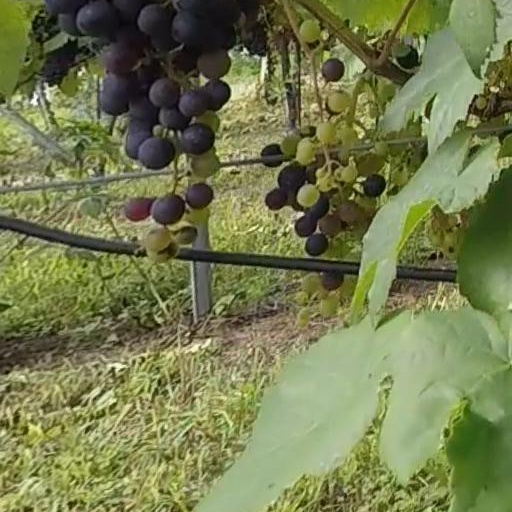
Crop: grape